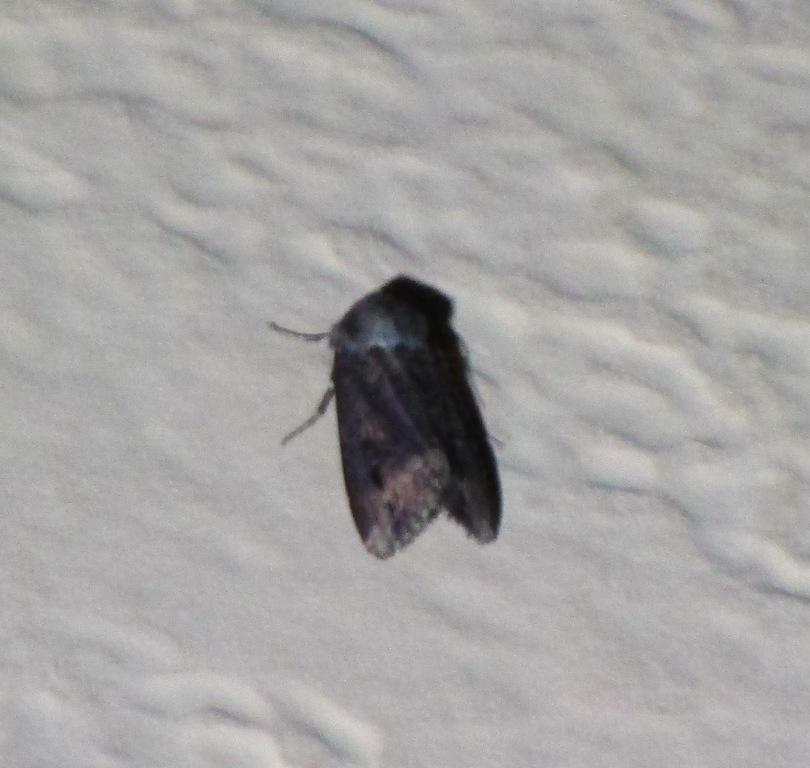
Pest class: cutworms